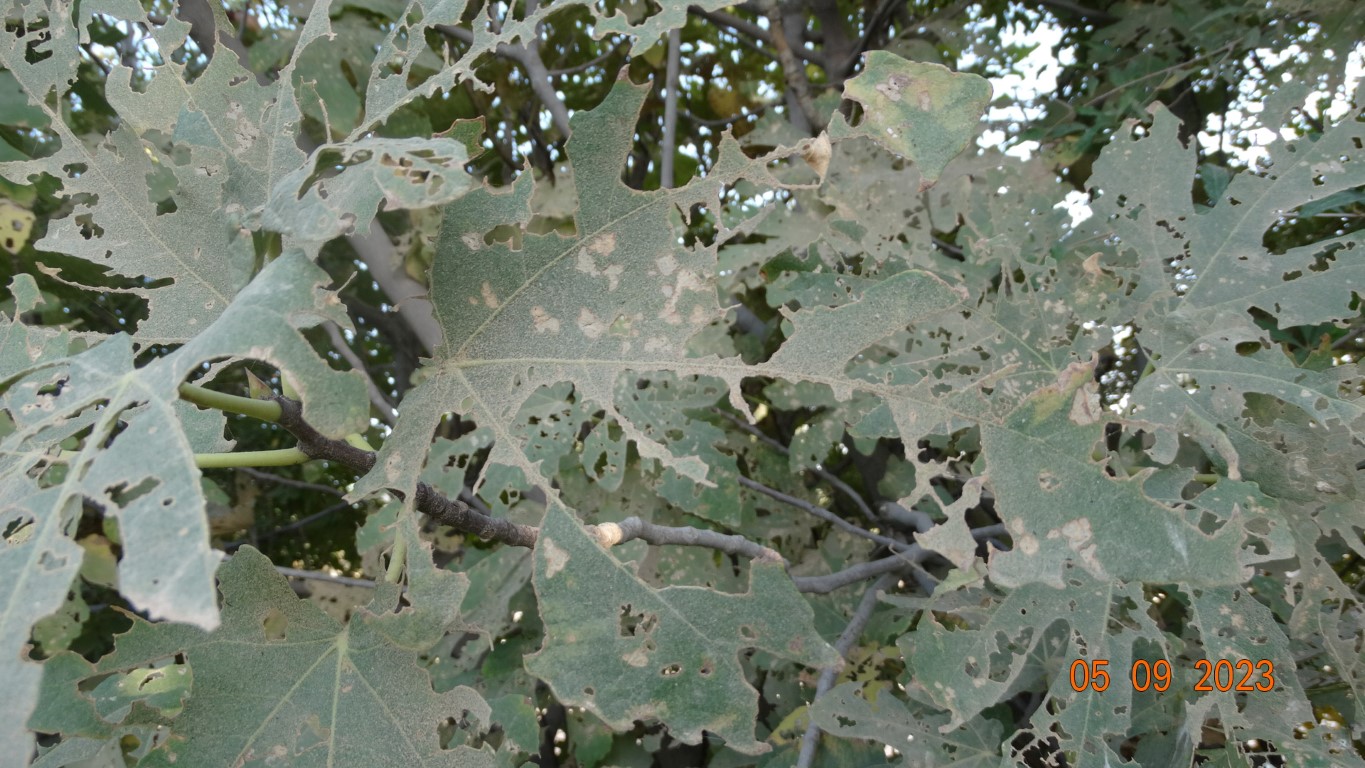
Label: infected